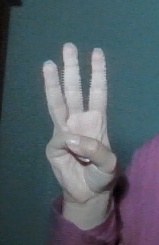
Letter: thaa